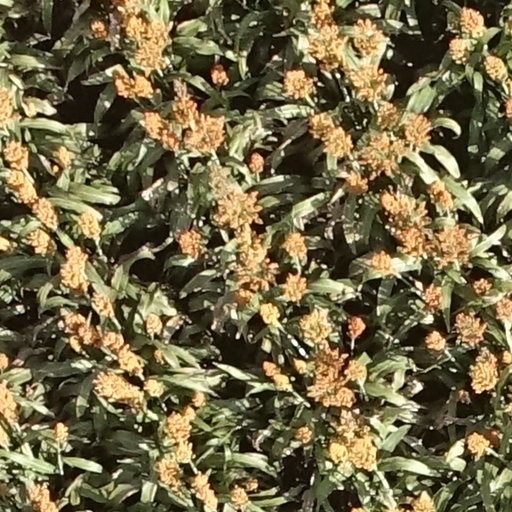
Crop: sorghum